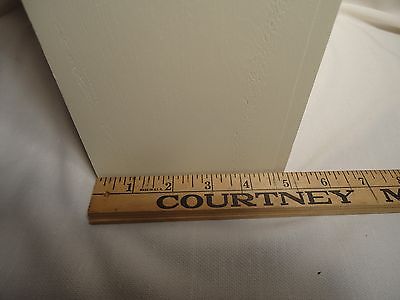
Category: cabinet